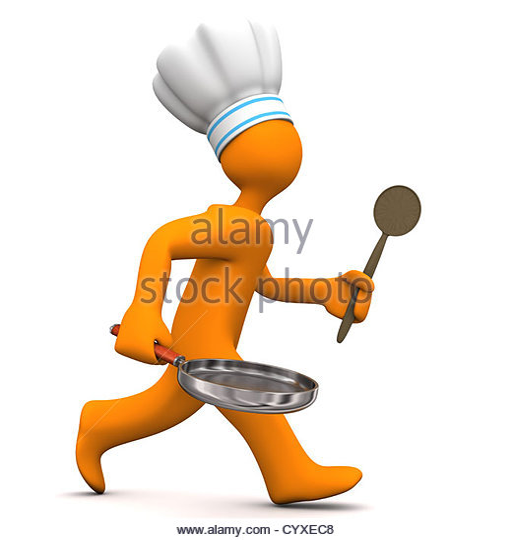
orange cartoon character with chef 's cap , pan and cooking spun runs on the white background